The Beggar of Cawnpore

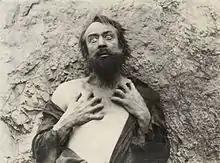

The Beggar of Cawnpore is a 1916 American silent film directed by Charles Swickard and starring H.B. Warner, Lola May and Wyndham Standing. It is set against the backdrop of the 1857 Indian Mutiny.